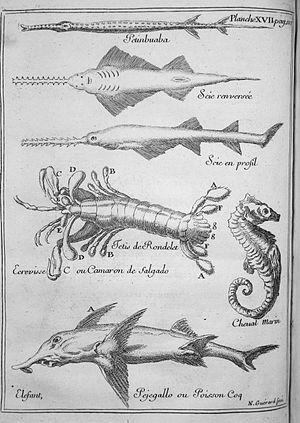
Amédée-François Frézier est un ingénieur militaire, explorateur, botaniste, navigateur et cartographe français.